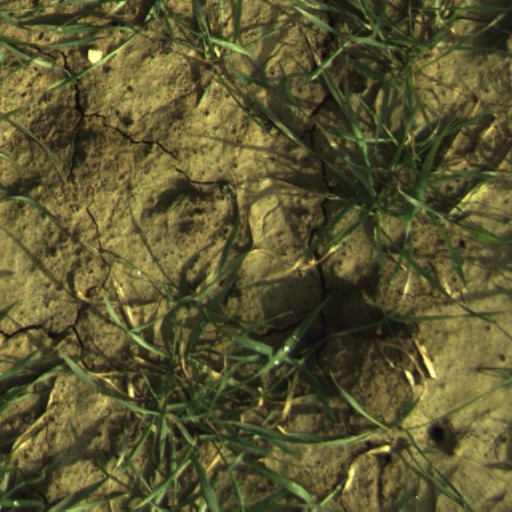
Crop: wheat